Chine (aeronautics)

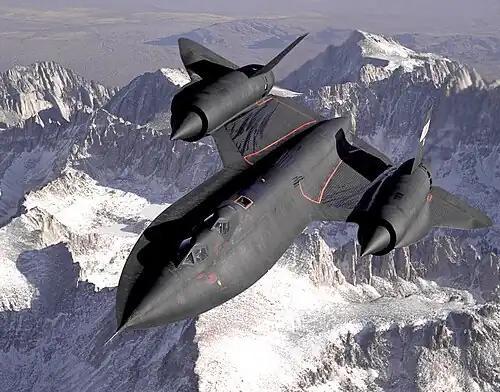
Chined fuselage of an SR-71 Blackbird

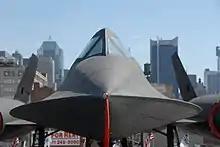
The front view of the A-12 showing forebody shaped into chines

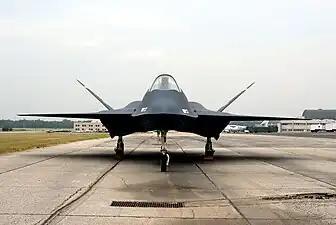
Chines visible on the Northrop YF-23

In aircraft design, a chine is a longitudinal line of sharp change in the cross-section profile of the fuselage or similar body. The term chine originates in boatbuilding, where it applies to a sharp profile change in the hull of a boat. In a flying boat hull or floatplane float, the longitudinal line of sharp change in cross-section where the bottom plane meets the sidewall is an example of a chine.